Lou Vairo

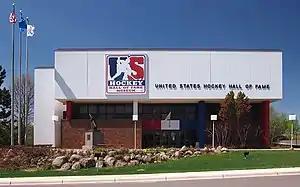
Hall of Fame building exterior

Vairo is referred to as the "Godfather of American Hockey" due to his strong Brooklyn Italian accent. Pat LaFontaine who played for the United States national team described Vairo by saying, "his passion for New York, for his roots in Brooklyn, for the game — he wears it on his sleeve". New Jersey Devils general manager Lou Lamoriello said, "I think it's evident in where the game has come today that you might say Lou was ahead of his time".